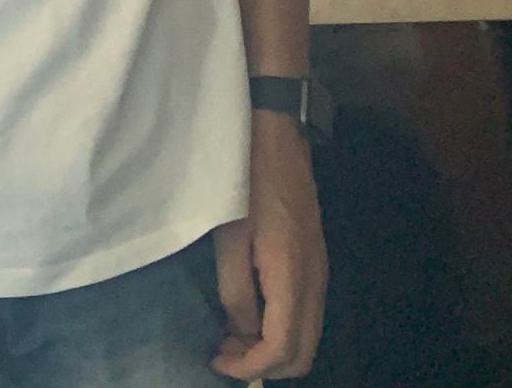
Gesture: no_gesture